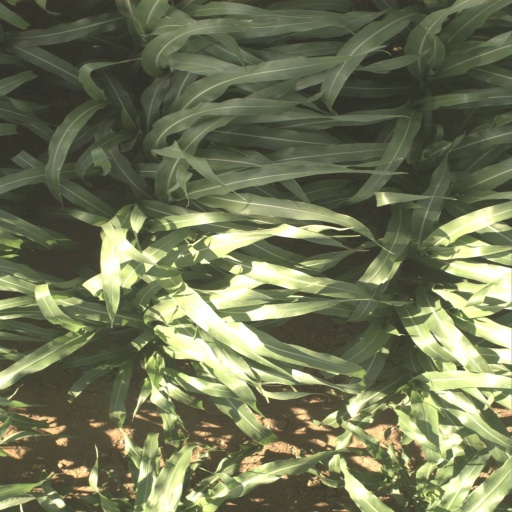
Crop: sorghum